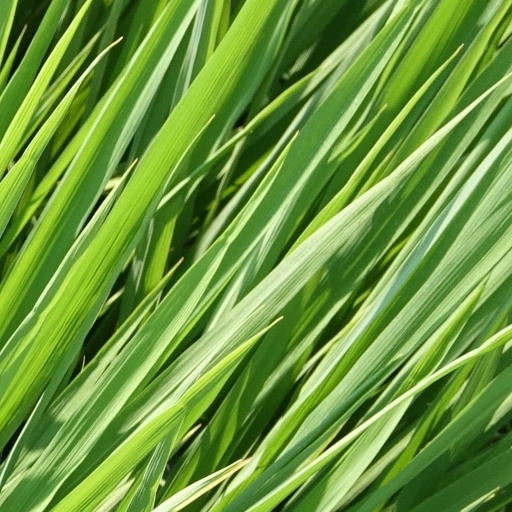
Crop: rice